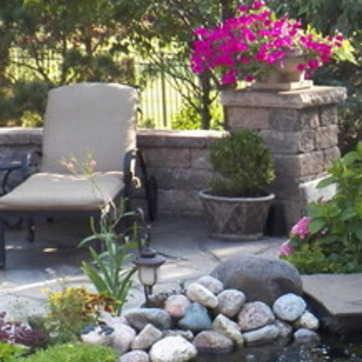
Material: stone